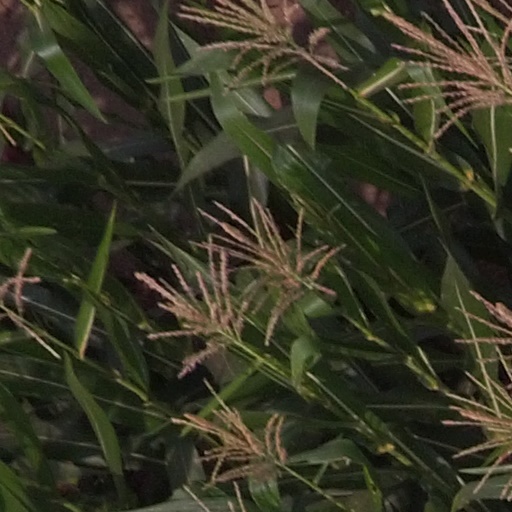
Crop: maize; corn